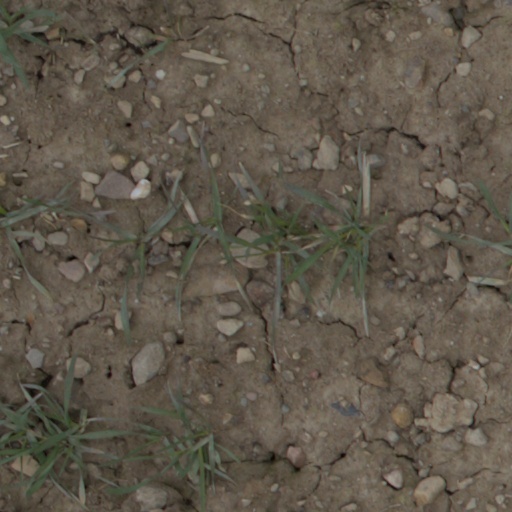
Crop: wheat